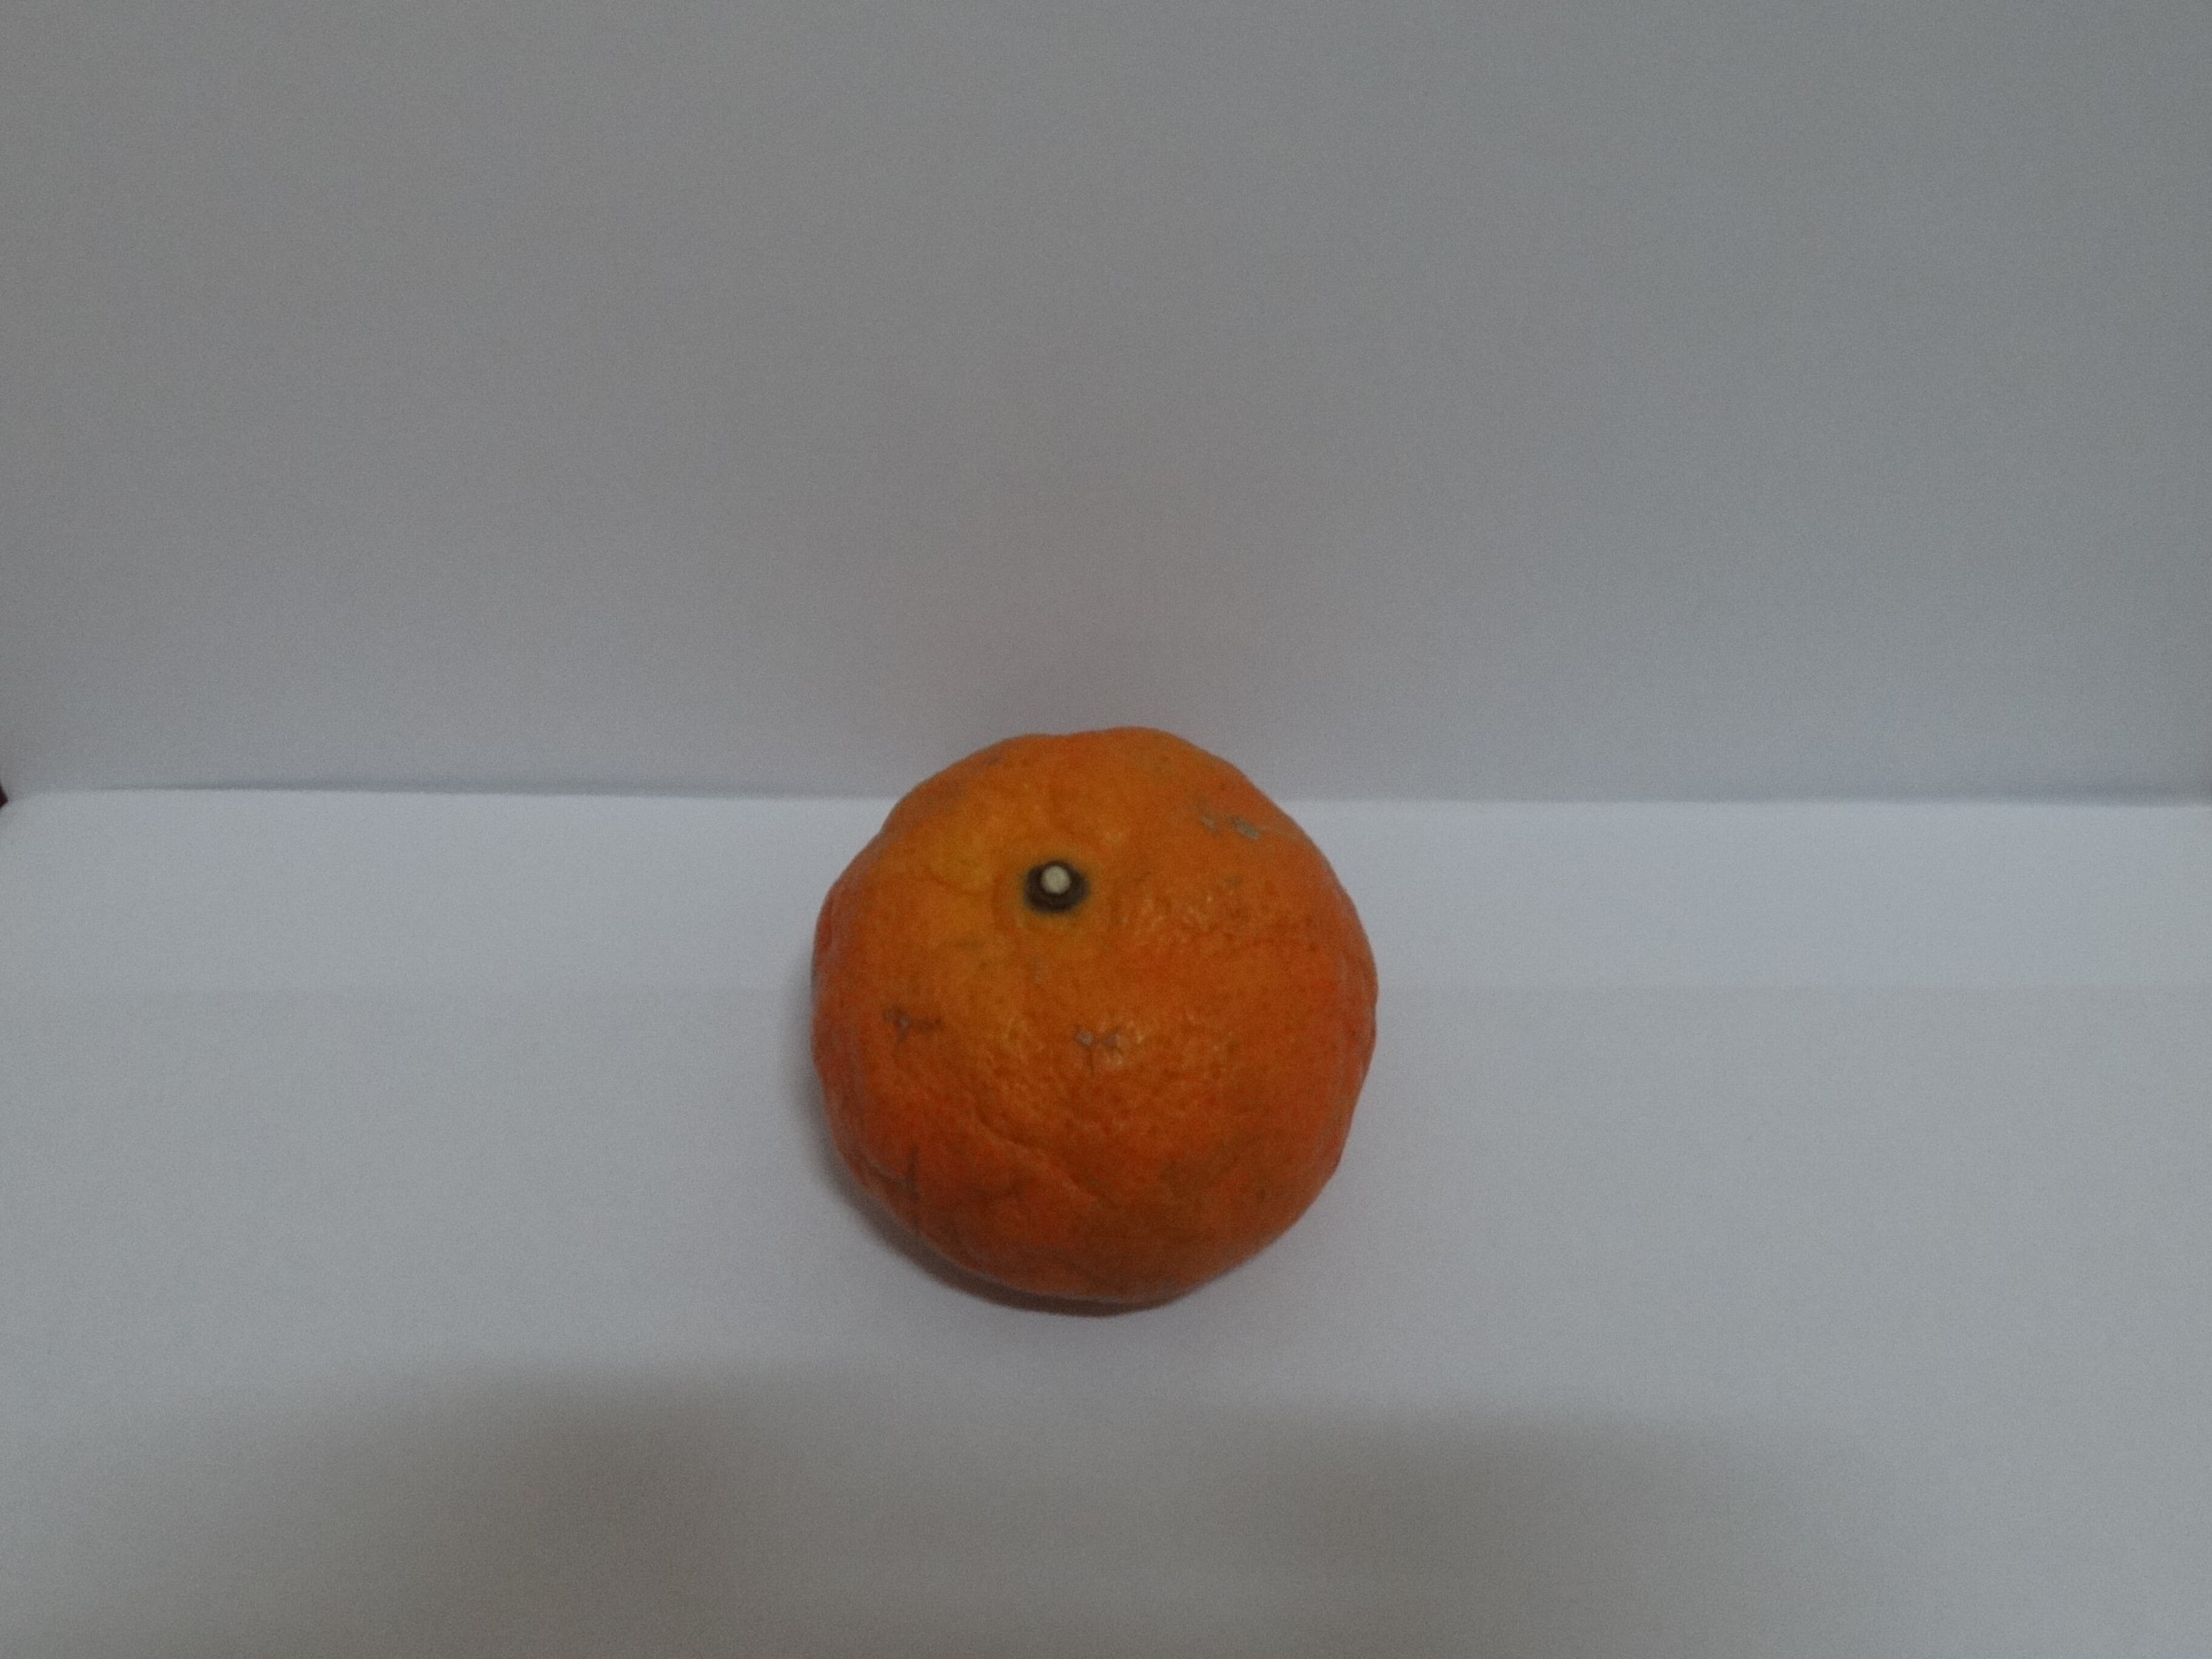
Citrus fruit variety: murcott